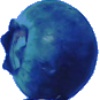
Label: huckleberry